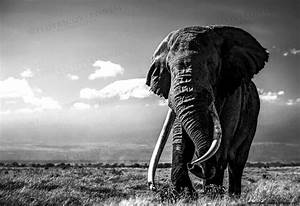
Label: elephant